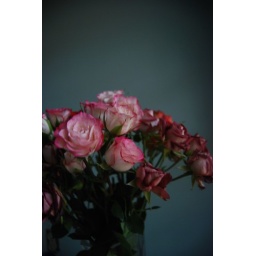
another shot by my bathroom window